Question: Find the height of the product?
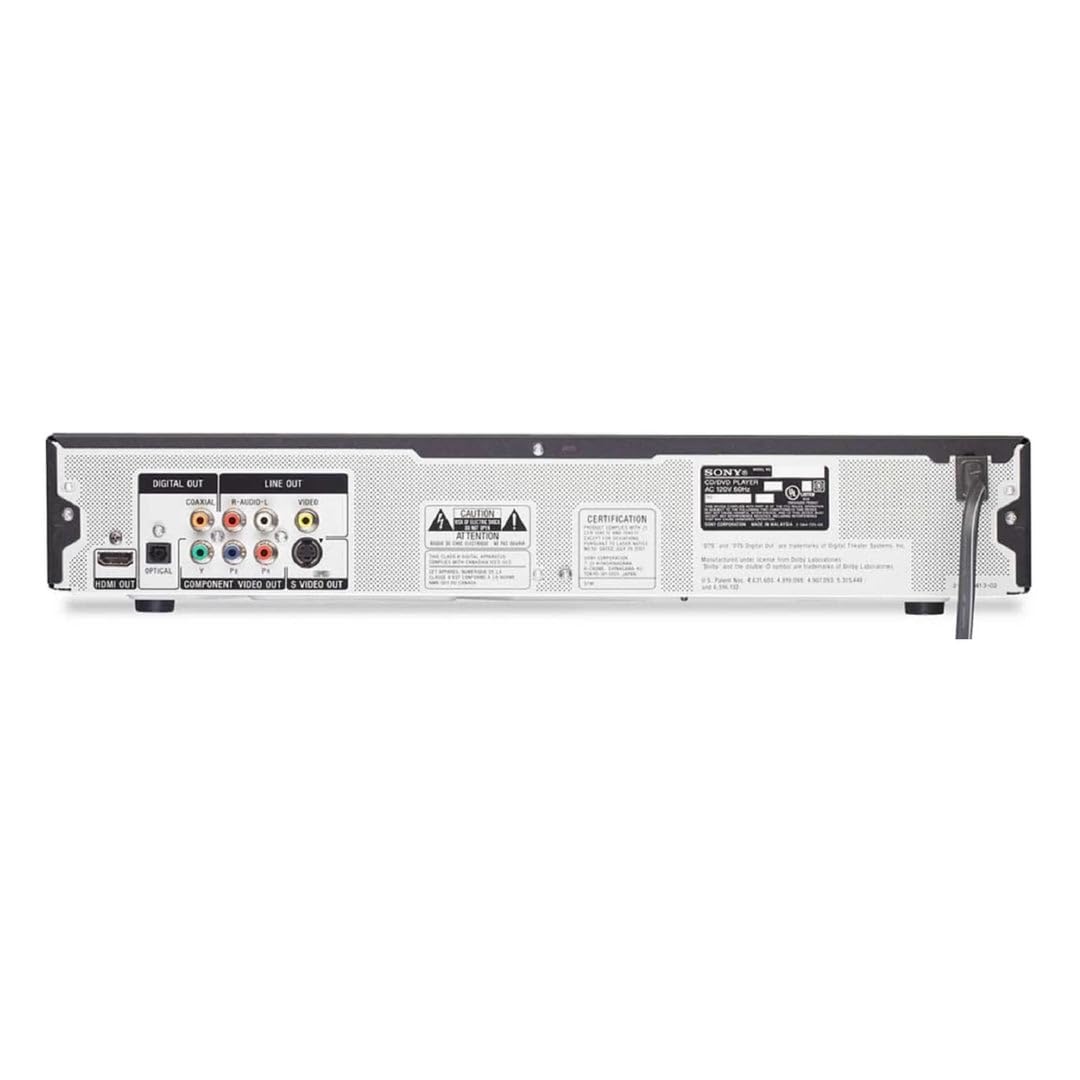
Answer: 5.0 centimetre